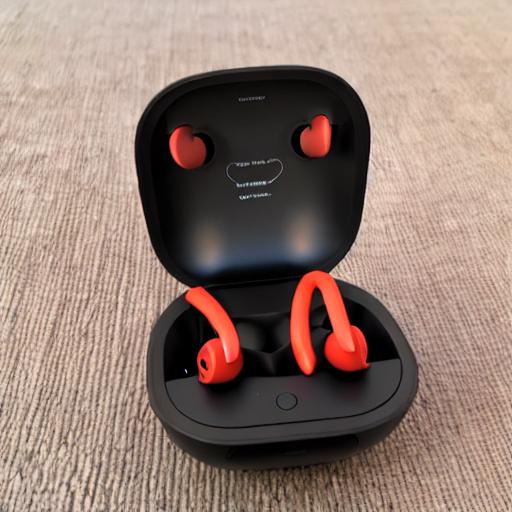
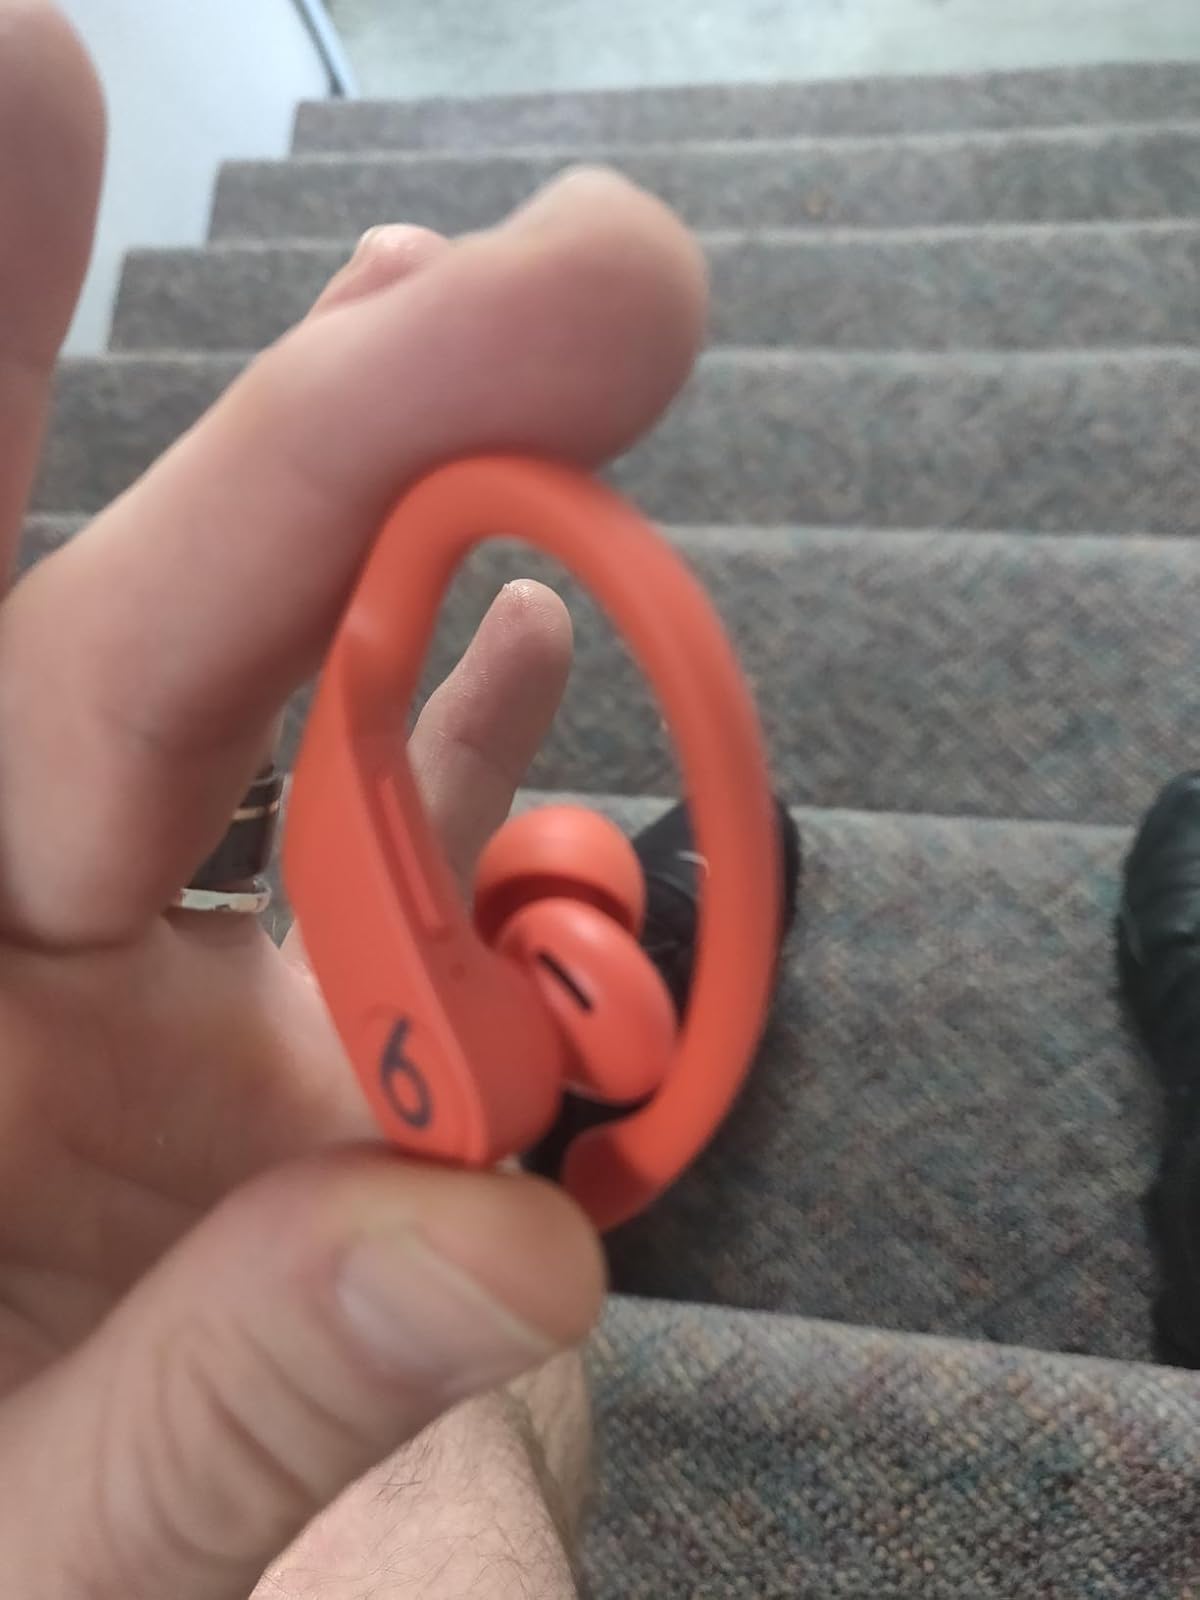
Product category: earbuds
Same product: no